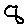
Label: 8